Community Cup

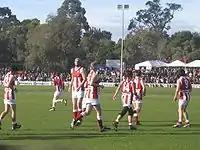
Megahertz warming up in the 2005 Community Cup

The football match features two teams of non-footballing local communities: the 3RRR/3PBS Megahertz, which consists of personnel from Melbourne's two main community radio stations, and the Rock Dogs, a mix of former and present musicians. The Megahertz wear red and white, and the Rockdogs wear black, red white and yellow guernseys. The match is usually umpired by a mix of comedians and notable music industry people, costumed according to a chosen theme, such as 'Do You Love Me?' in 2011 as a tribute to Nick Cave.